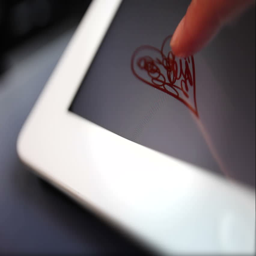
drawing a red heart with fingers on digital tablet